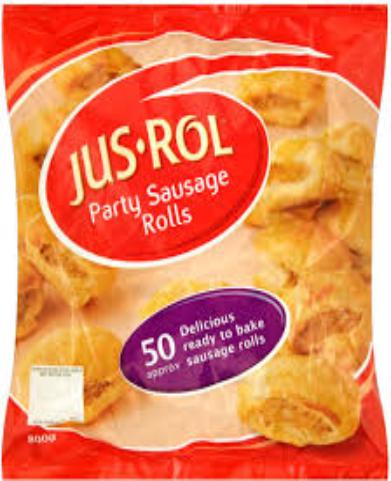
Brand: Jus-Rol
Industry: Food